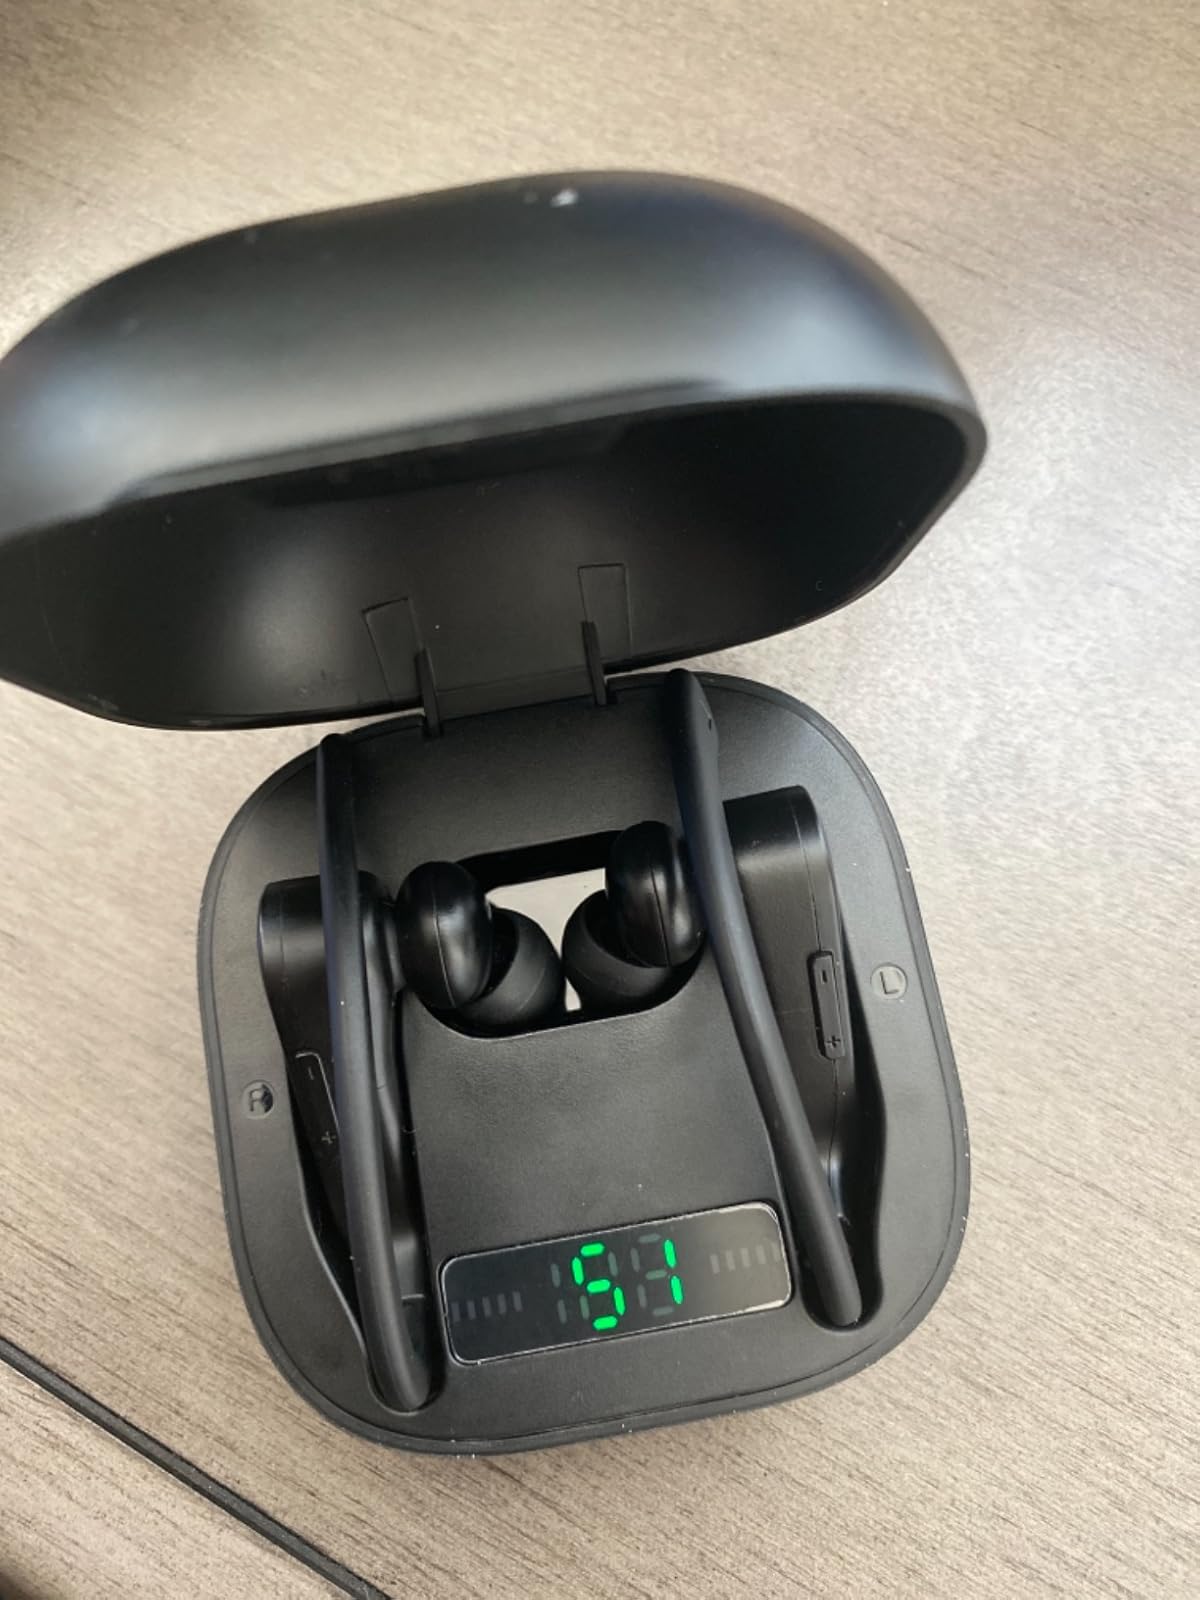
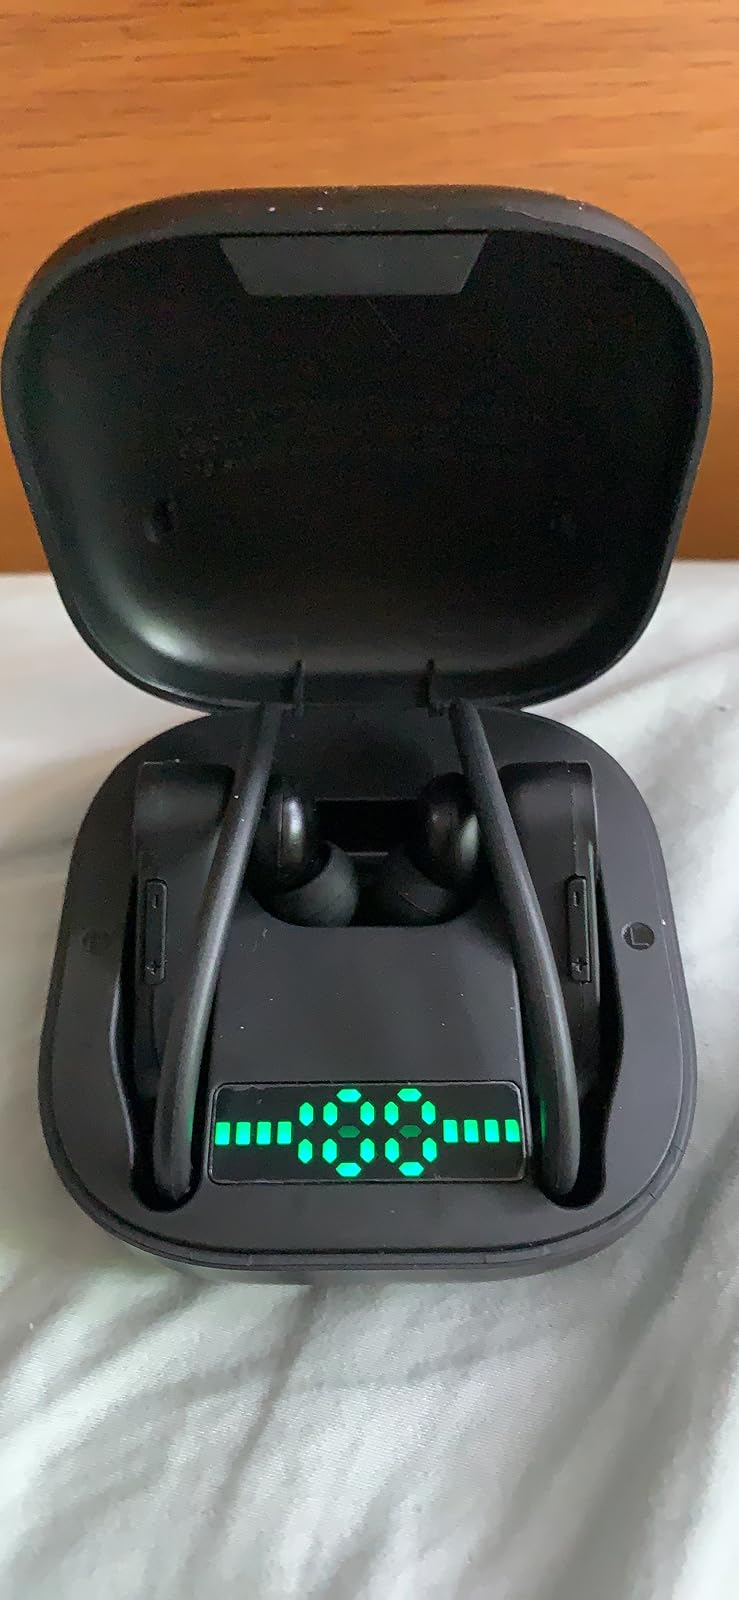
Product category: earbuds
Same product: no